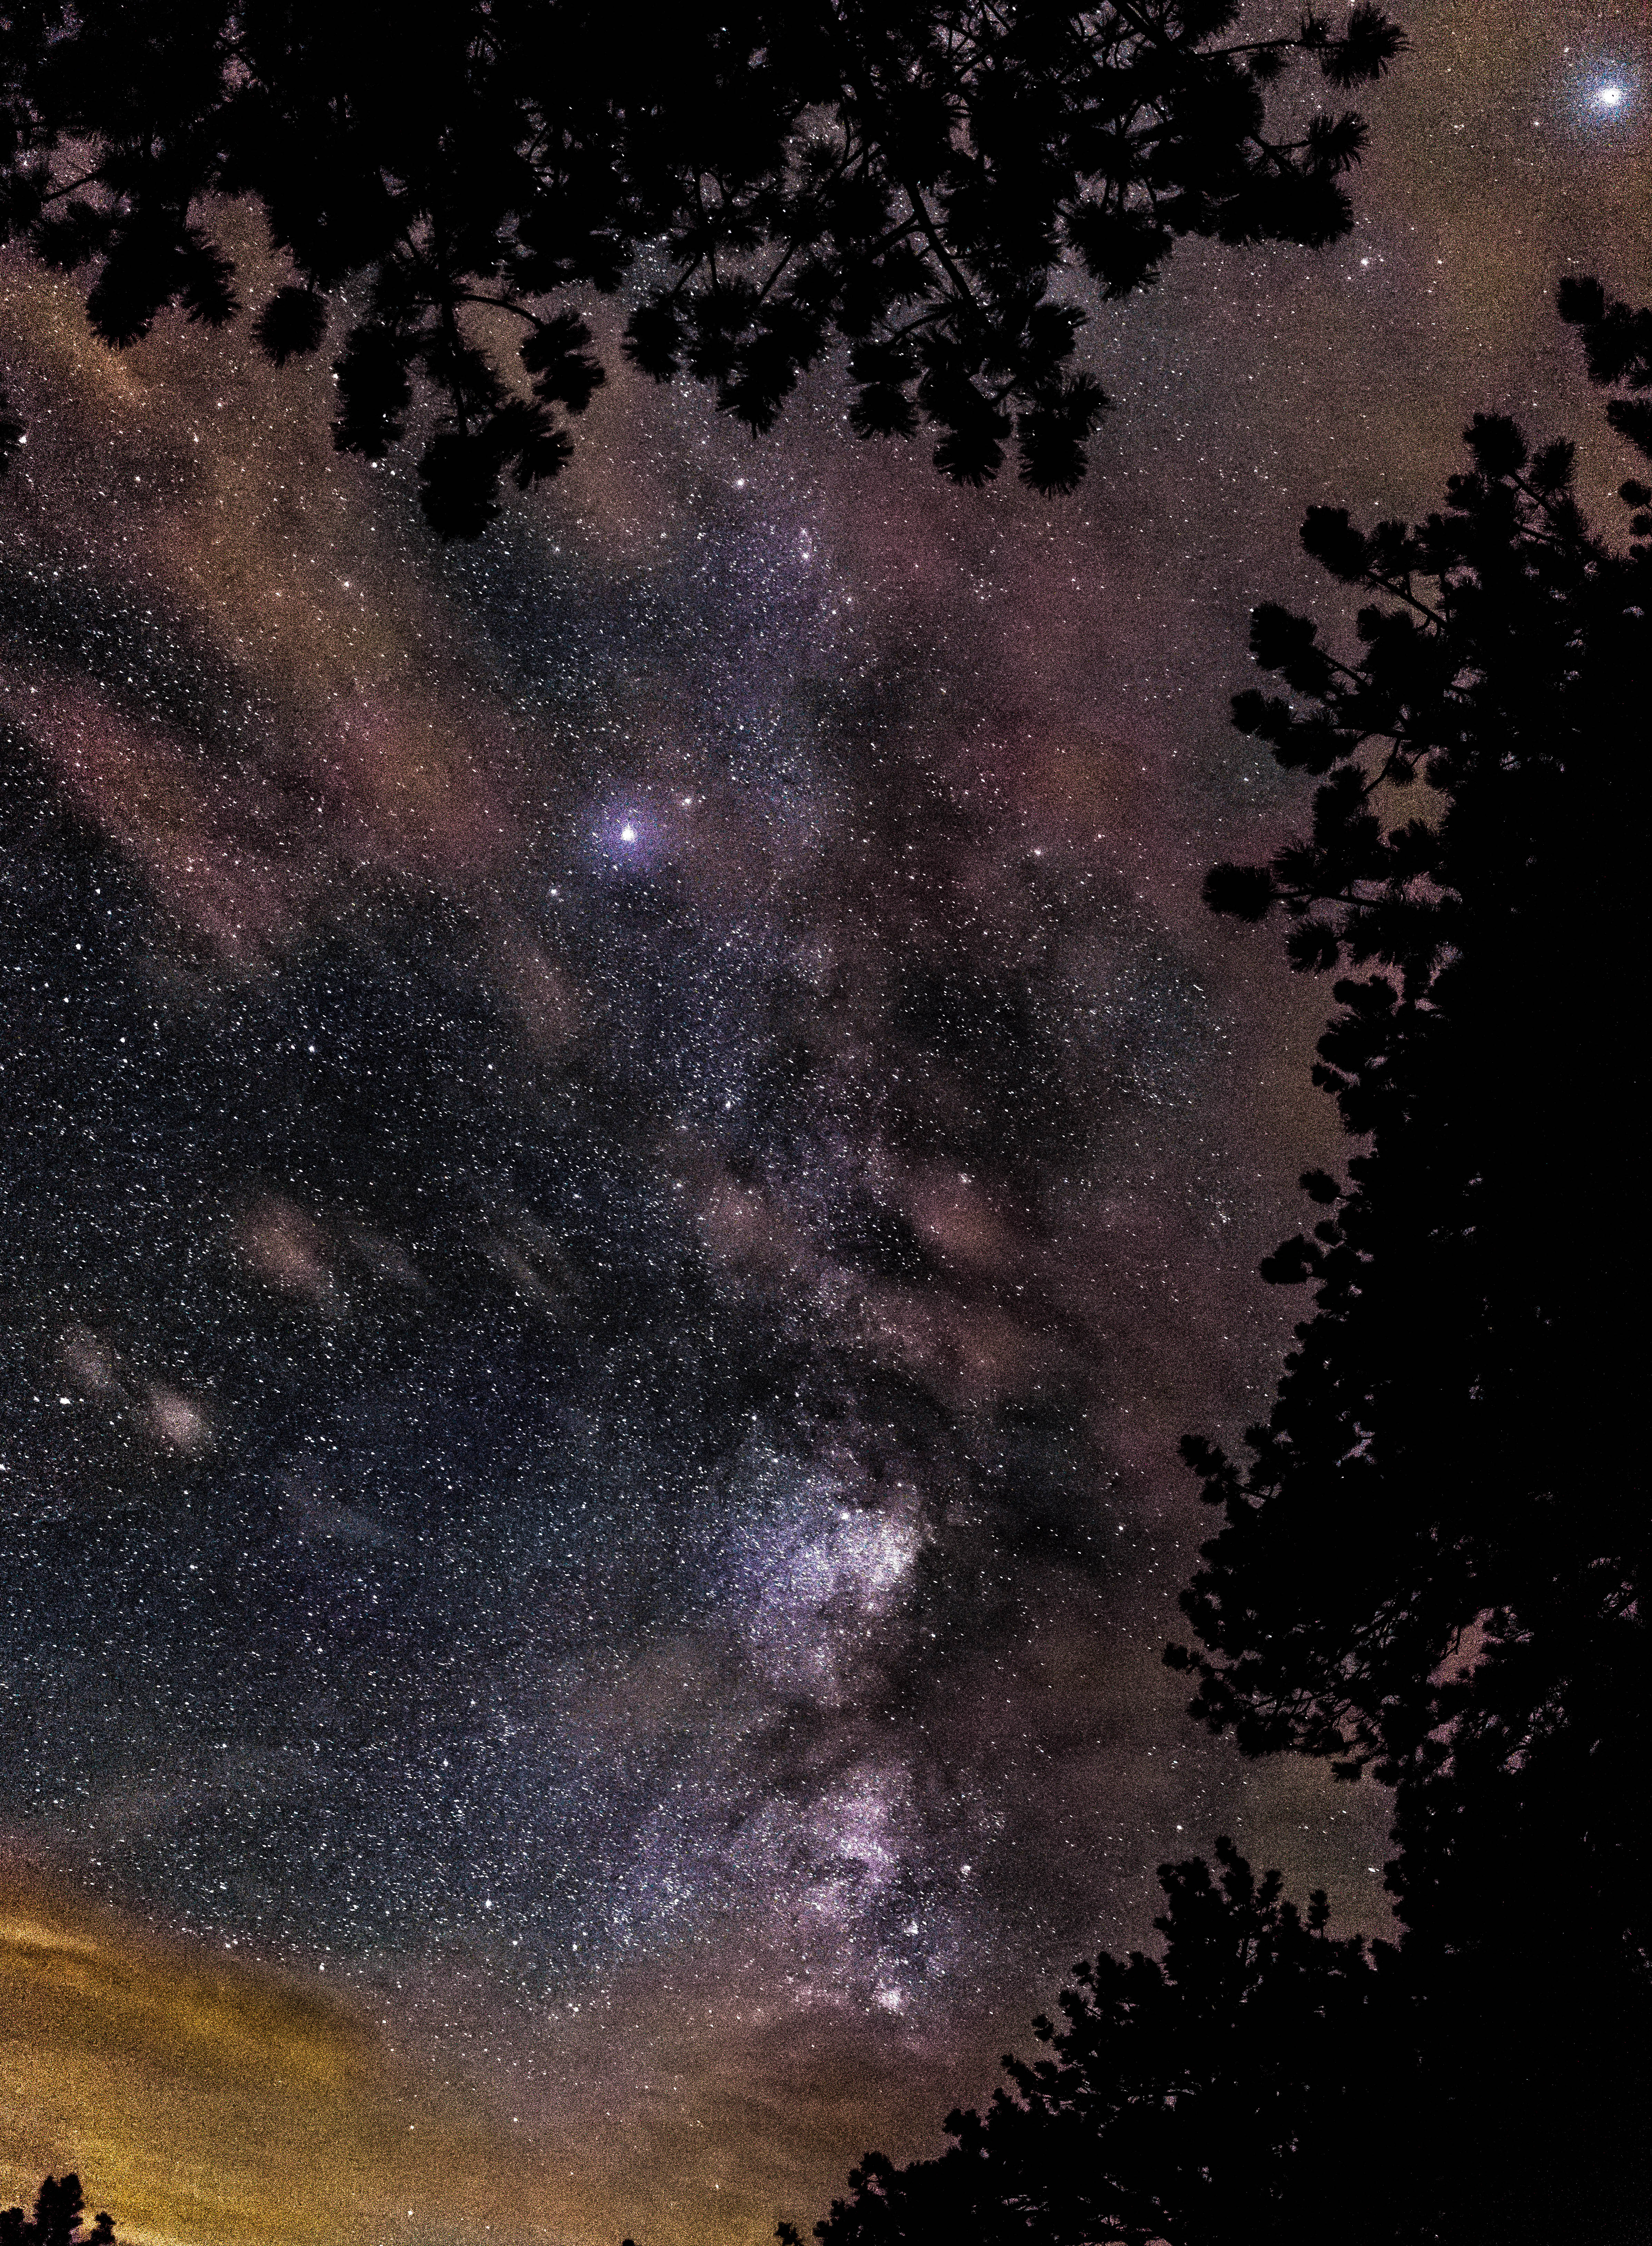
silhouette, sky, night, star, milky way, atmosphere, space, galaxy, nebula, outer space, trees, astronomy, stars, universe, midnight, astronomical object, spiral galaxy